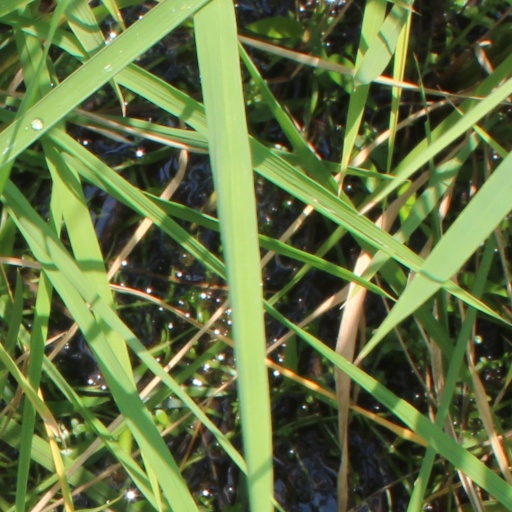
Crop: rice